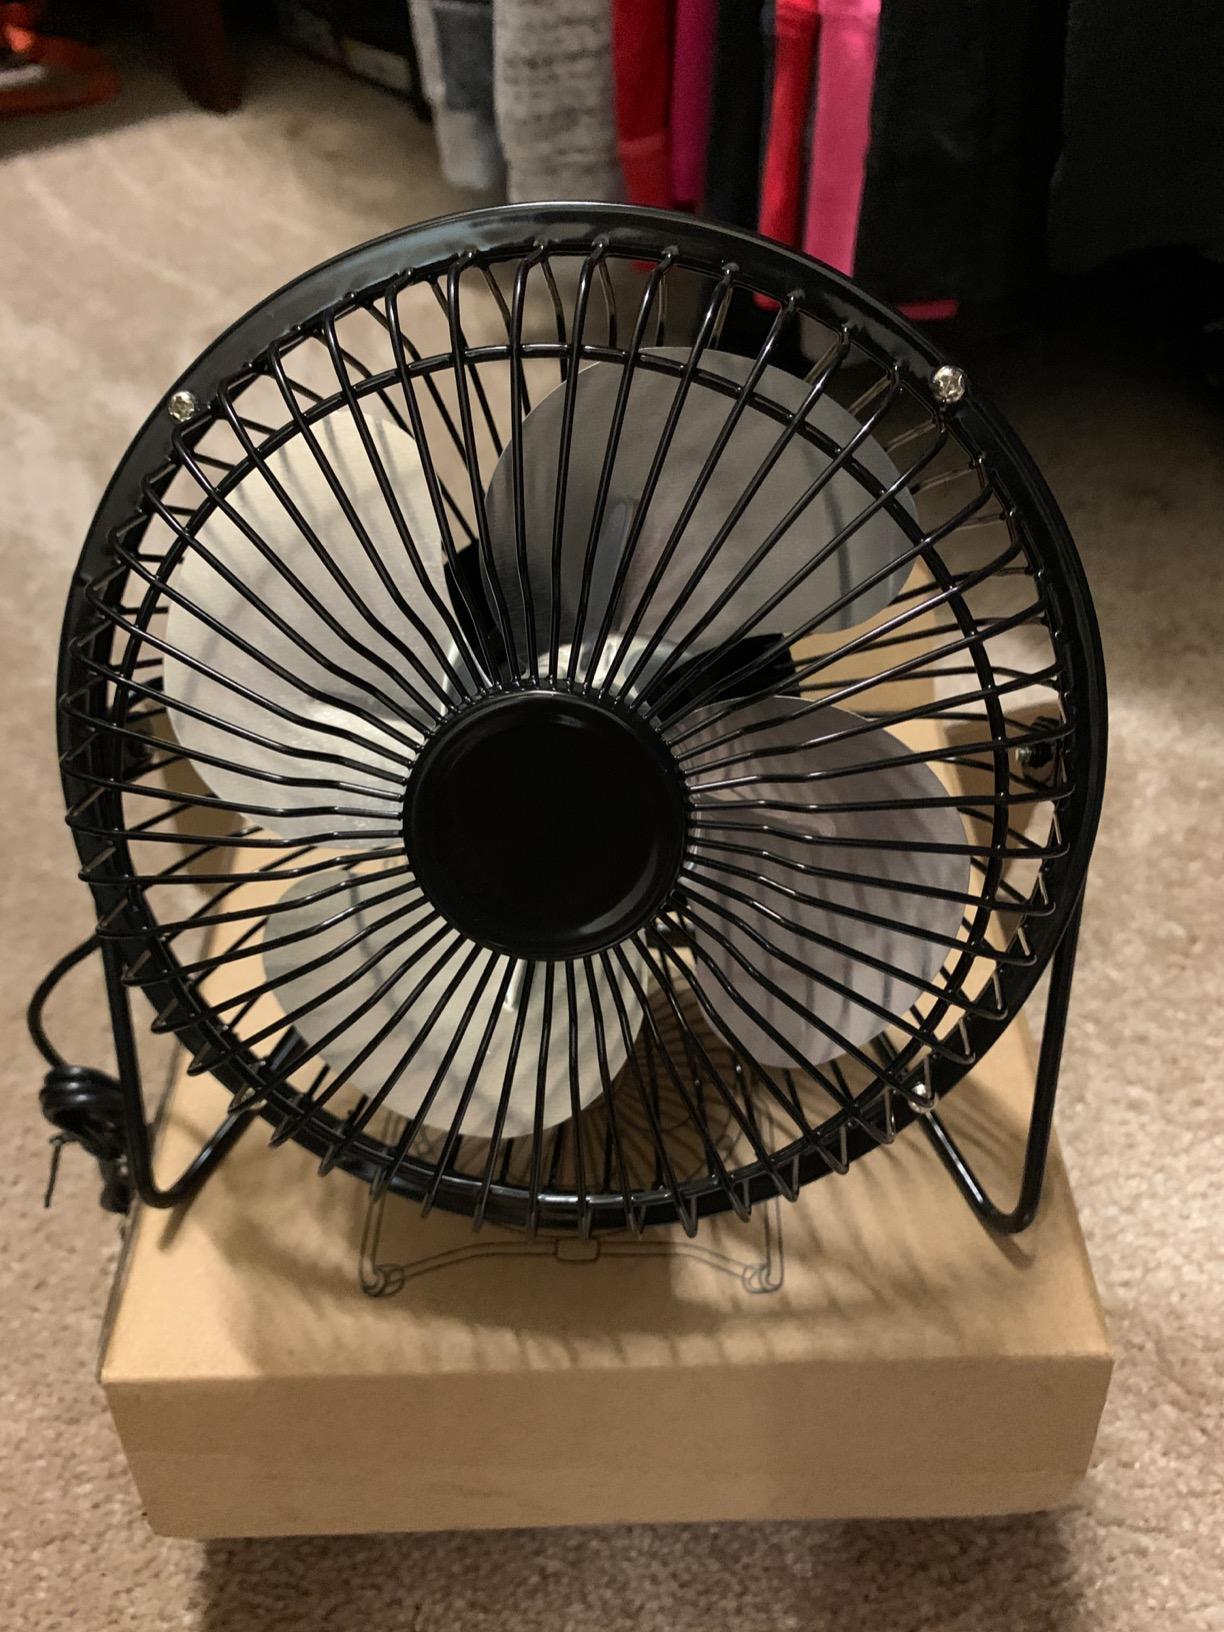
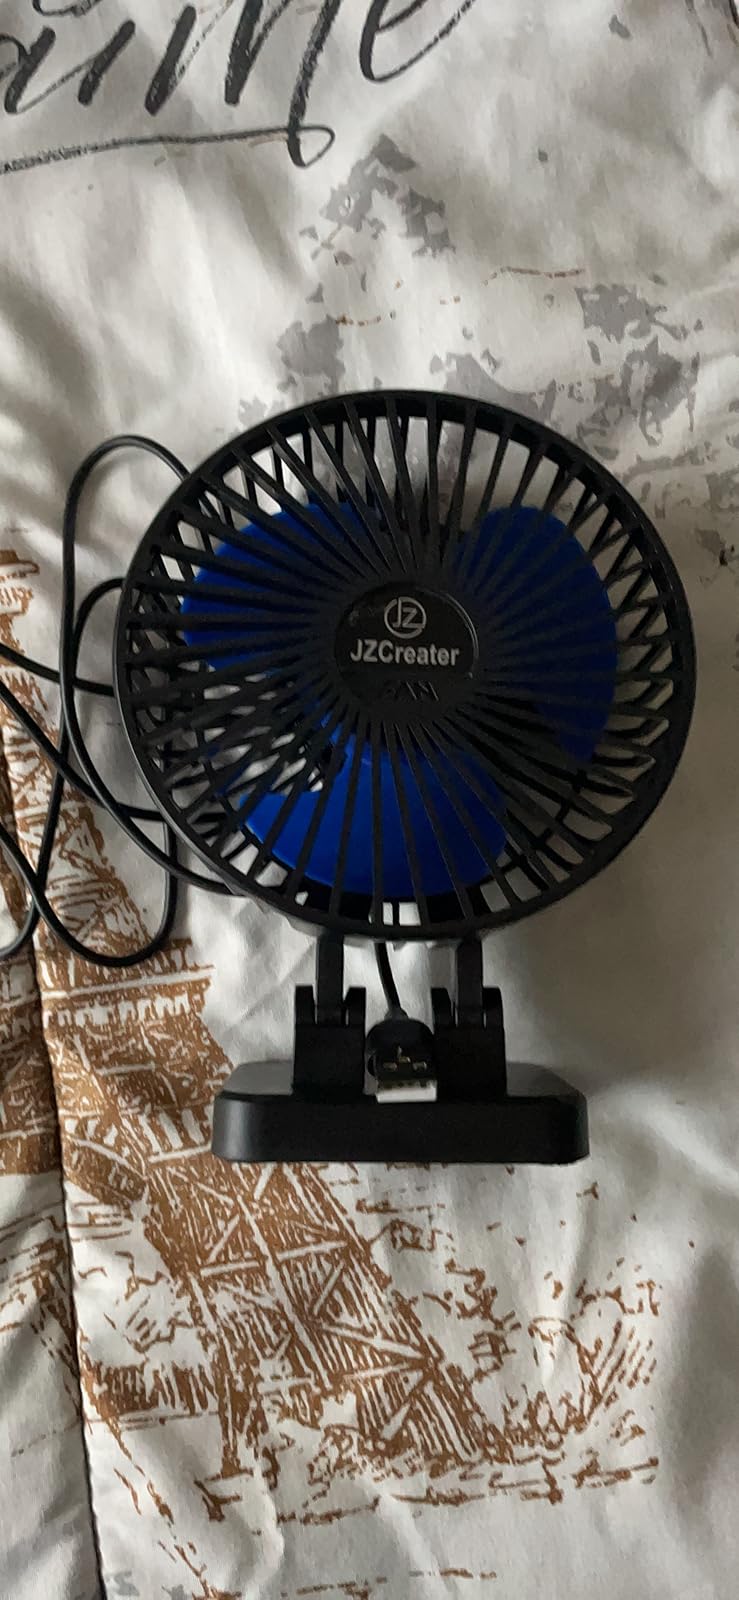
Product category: fan
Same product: no